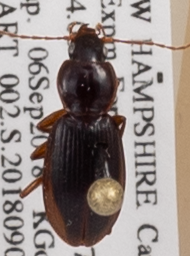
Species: Synuchus impunctatus
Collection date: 2018-09-06
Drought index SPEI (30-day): -0.692
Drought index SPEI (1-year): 0.158
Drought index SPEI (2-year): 0.47